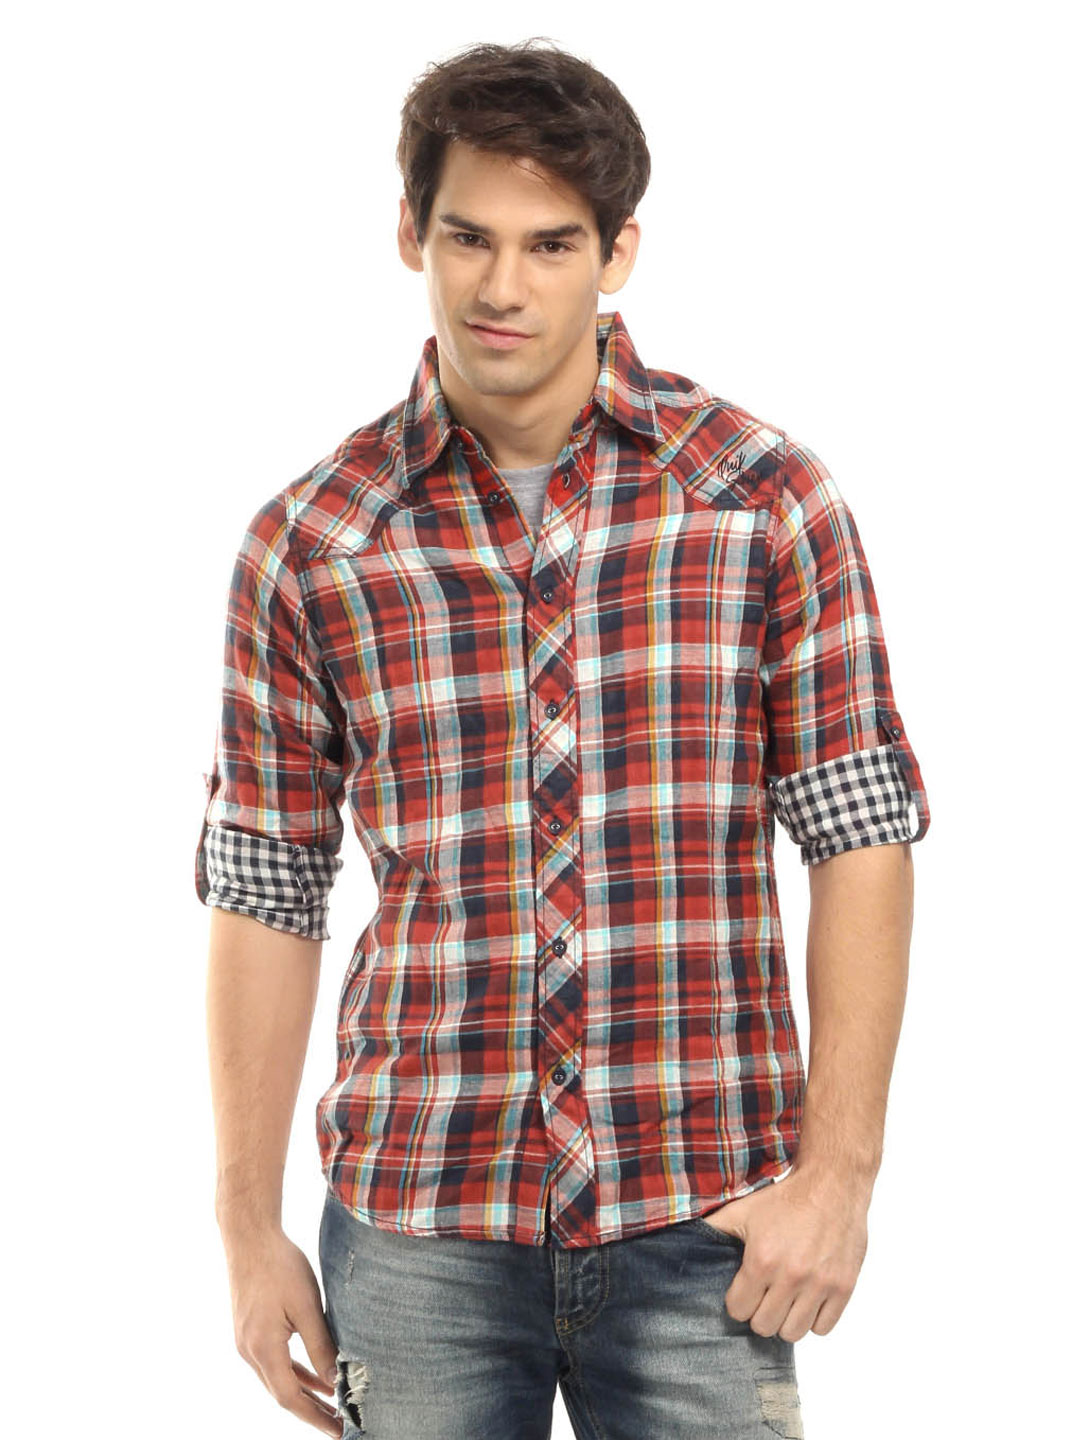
Quiksilver Men Red Check Shirt
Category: Apparel / Topwear / Shirts
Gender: Men
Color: Red
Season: Fall 2012
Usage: Smart Casual